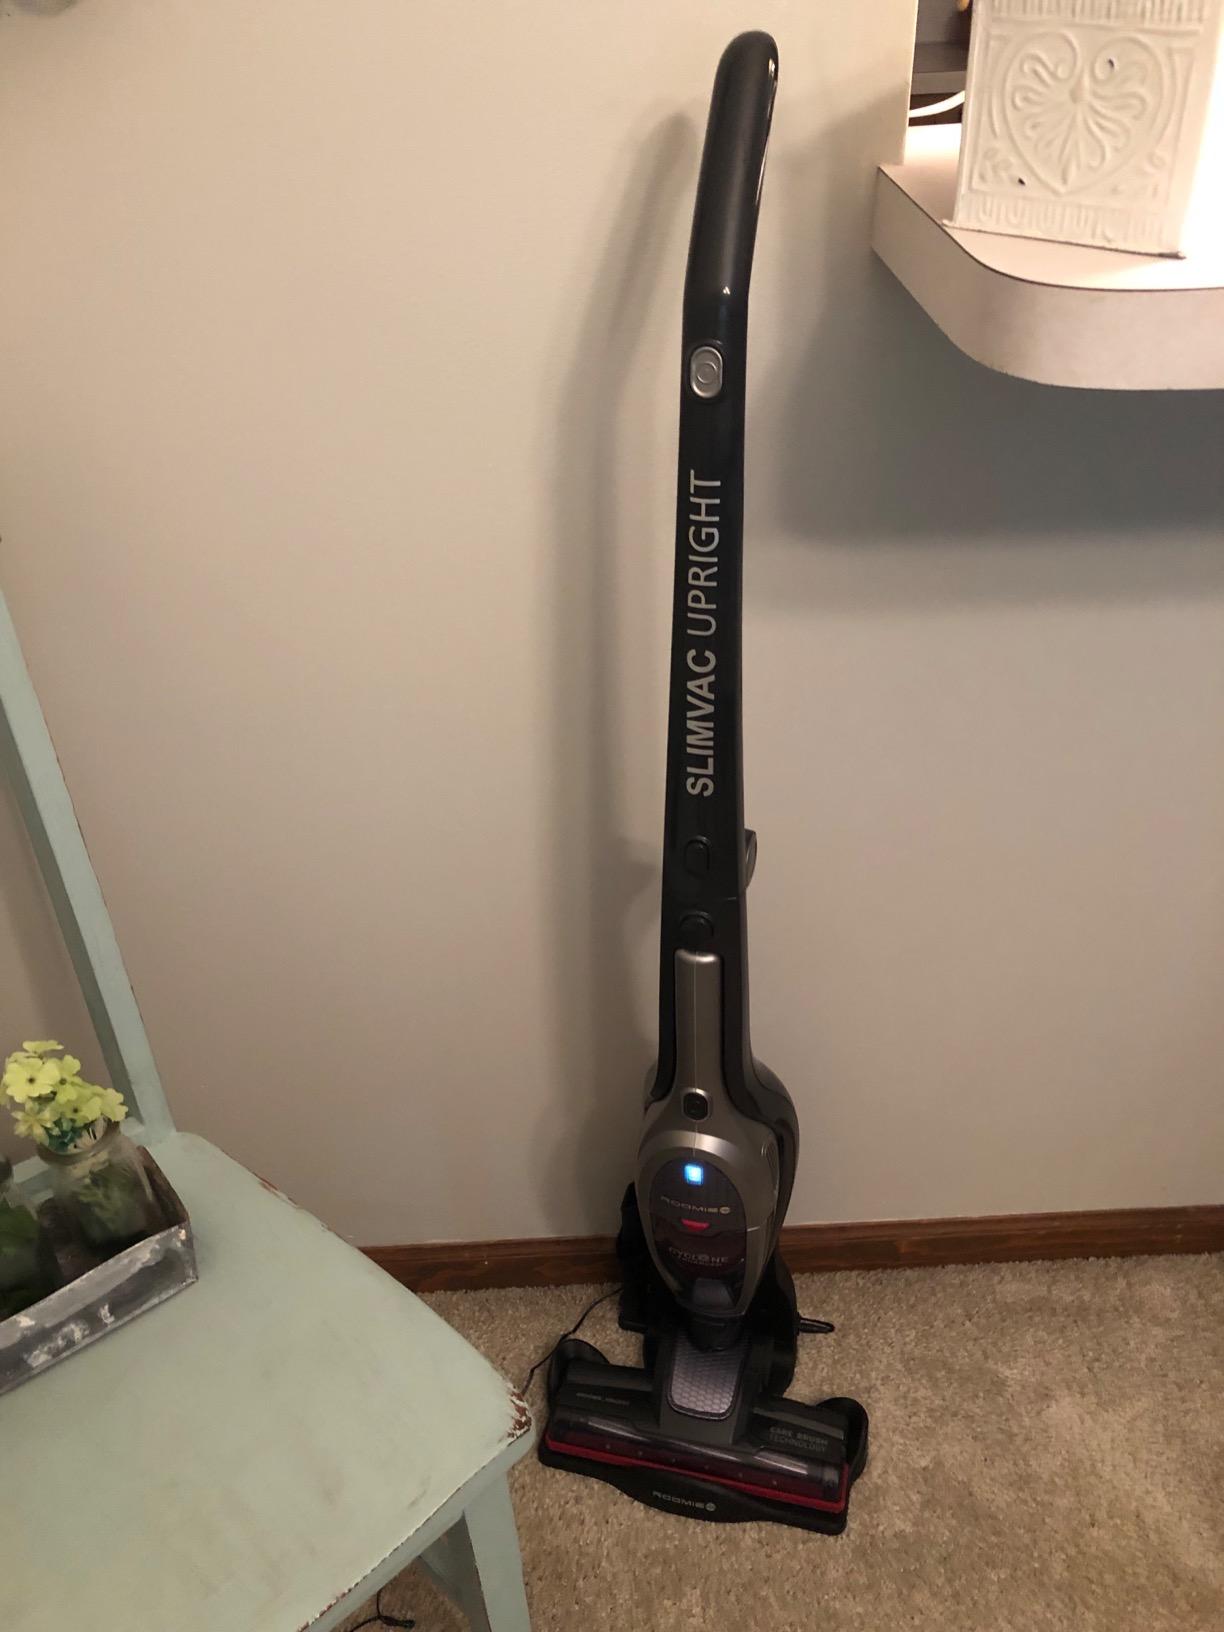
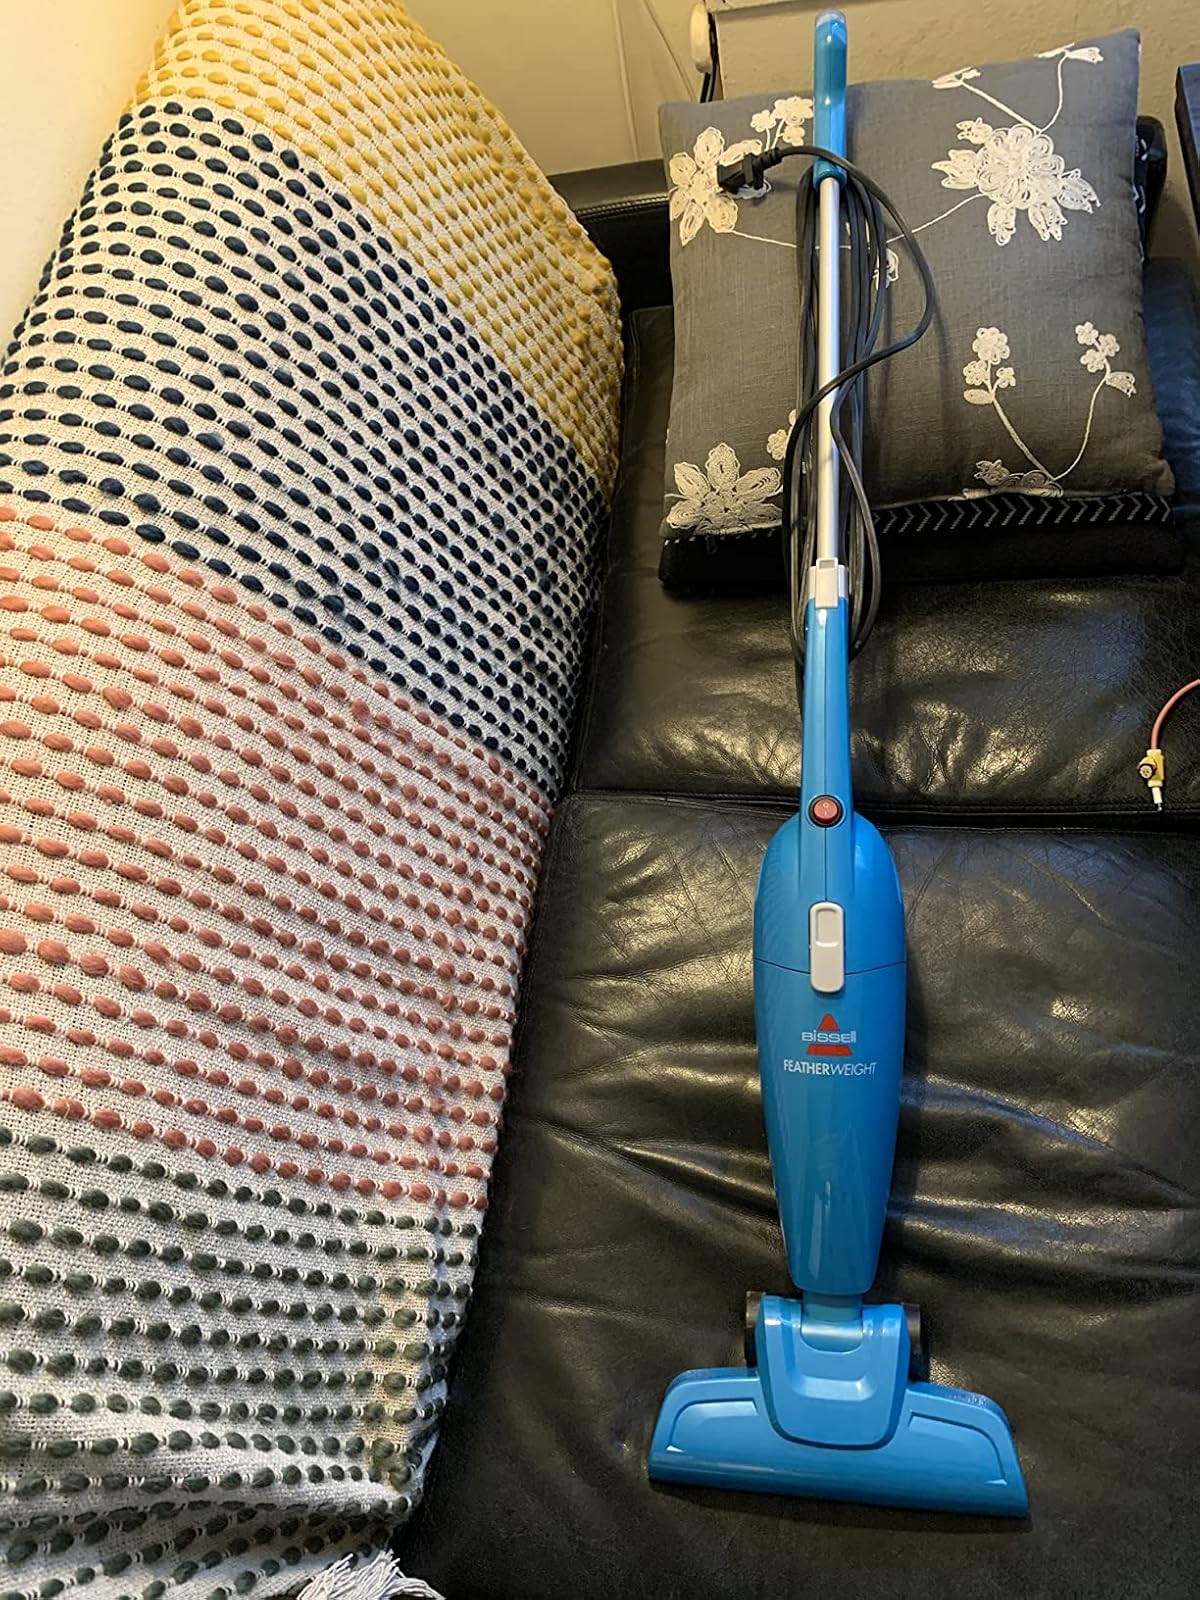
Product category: items_vacuum
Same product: no